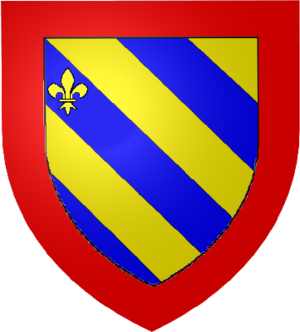
Armes de Philippe Monsieur de Bourgogne, comte consort d'Auvergne Auteur